King Shaka International Airport

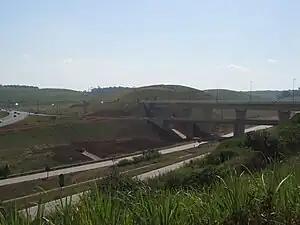
The interchange of the N2 and M65

The cargo terminal is located to the north of the passenger terminal and is in the approximate centre of the airport precinct. The cargo terminal has an initial size of and an initial capacity of of cargo per year. A long-term expansion could see the cargo terminal expand to a size of and a capacity of of cargo per year. In August 2009, Worldwide Flight Services was given a five-year contract to operate the cargo terminal.